Buffalo jump

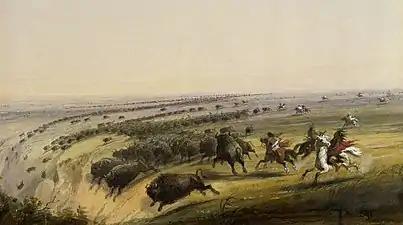
Buffalo being chased off a cliff, painted by Alfred Jacob Miller in the late 19th century.

Hunters herded the bison and drove them over the cliff; this process would serve to break the buffalos' legs and render them immobile, though often still alive and in great pain. Tribe members would wait below the jump and then close in with spears and bows to finish the kill. The Blackfoot people called the buffalo jumps "pishkun", which loosely translates as "deep blood kettle". They believed that if any buffalo escaped these killings then the rest of the buffalo would learn to avoid humans, which would make future hunts more difficult.